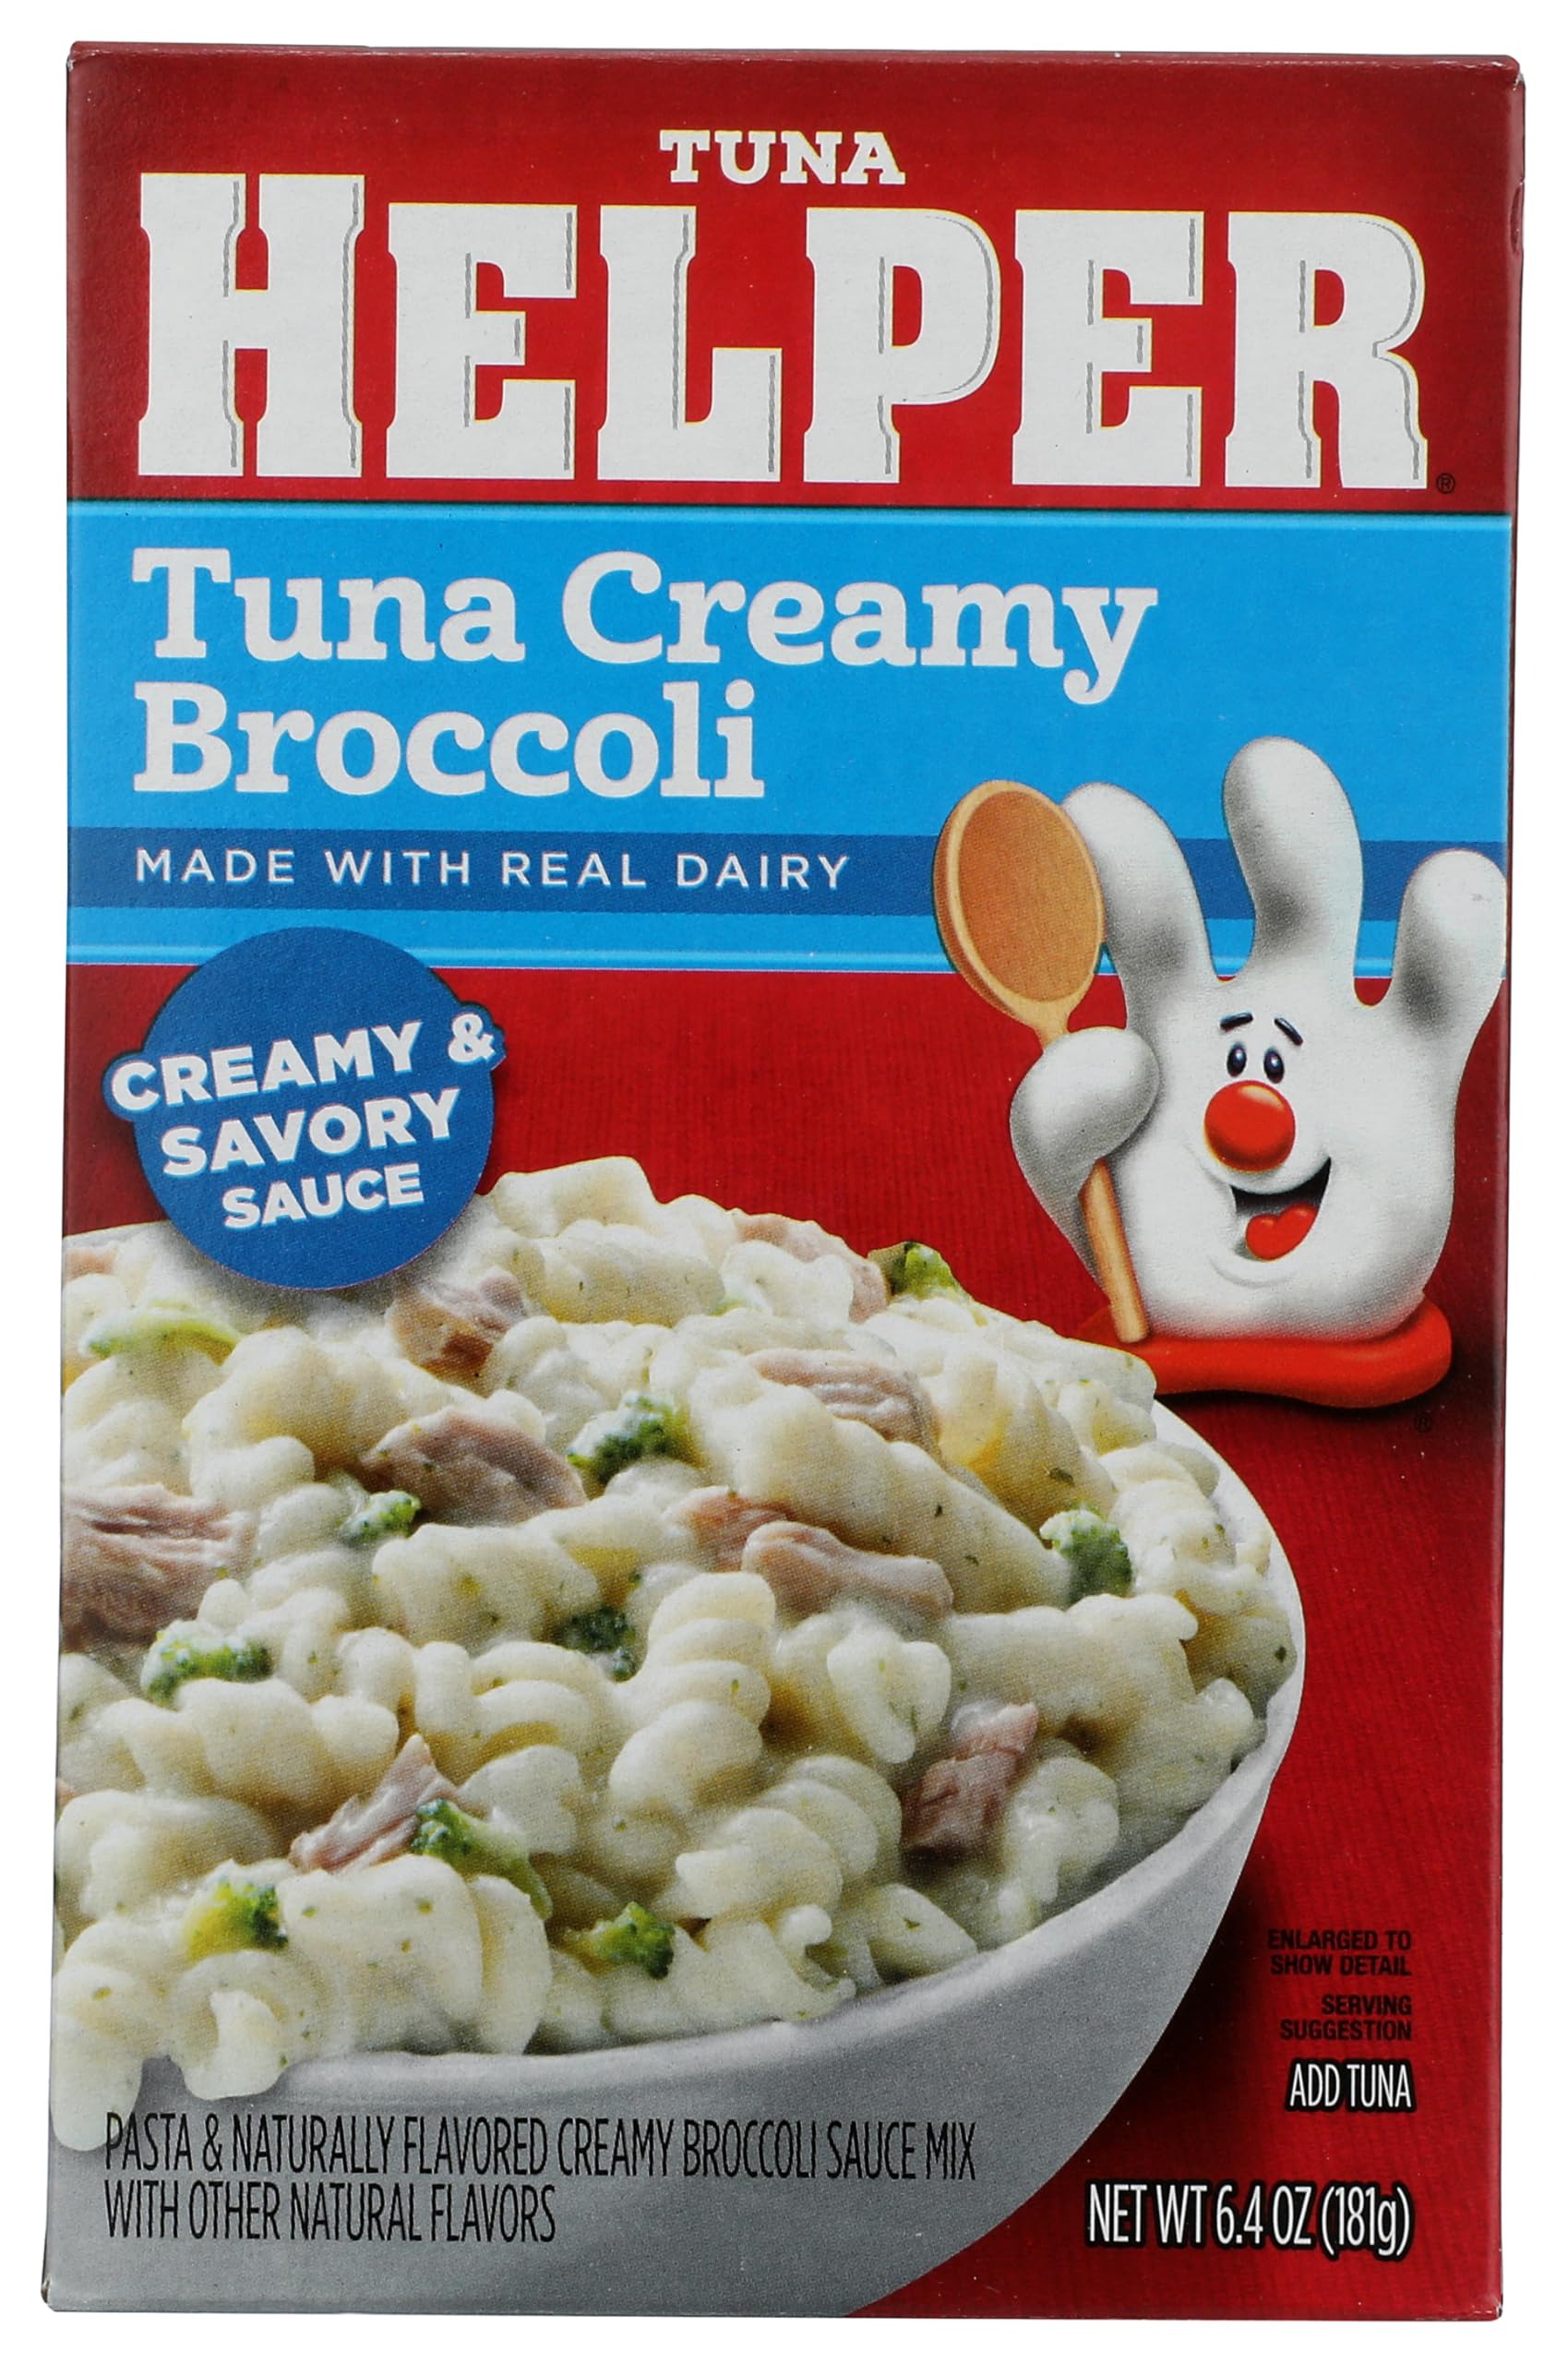
Item Name: Tuna Helper, Tuna Creamy Broccoli Pasta, 6.4 Ounce
Product Description: Packaged Pasta Dinner Kits
Value: 6.4
Unit: Ounce

Price: 1.68